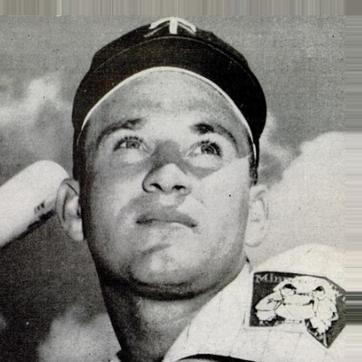
Age: 25